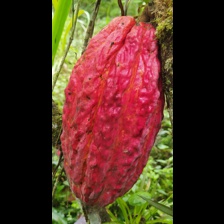
Label: sana